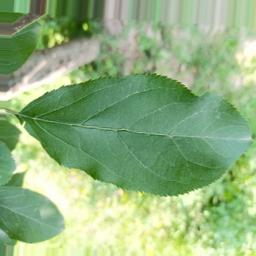
Label: Healthy